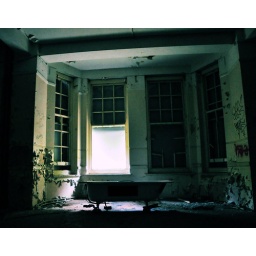
Unconnected bath sits in the abandoned building of this former mental hospital.